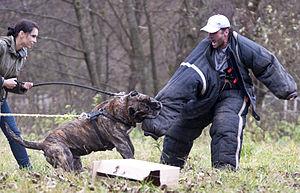
Le dogue des Canaries est une race de chiens originaire des îles de Tenerife et de la Grande Canarie en Espagne. Attesté depuis le XVIᵉ siècle, le dogue des Canaries est un chien polyvalent utilisé comme bouvier, chien de chasse et chien de combat. Il est à présent utilisé comme chien de garde et comme chien de travail. Il est le symbole animal de la Grande Canarie.